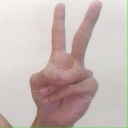
अक्षर: क